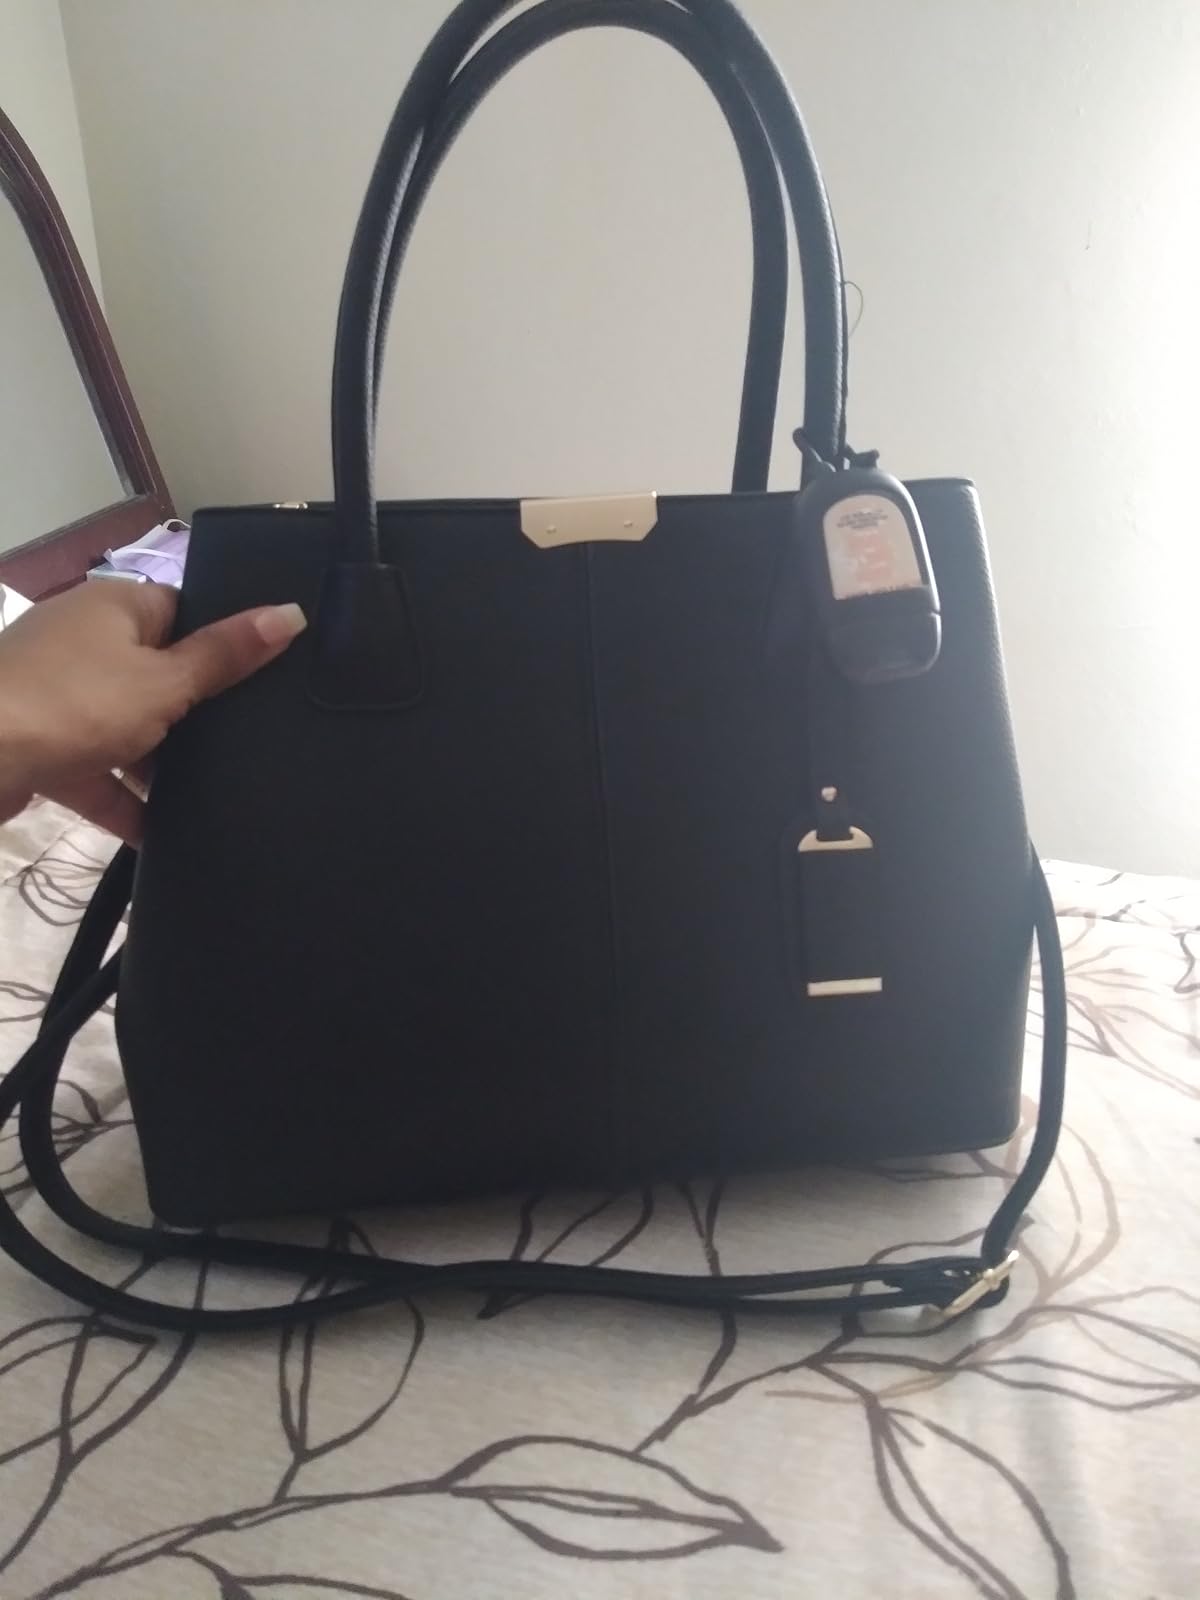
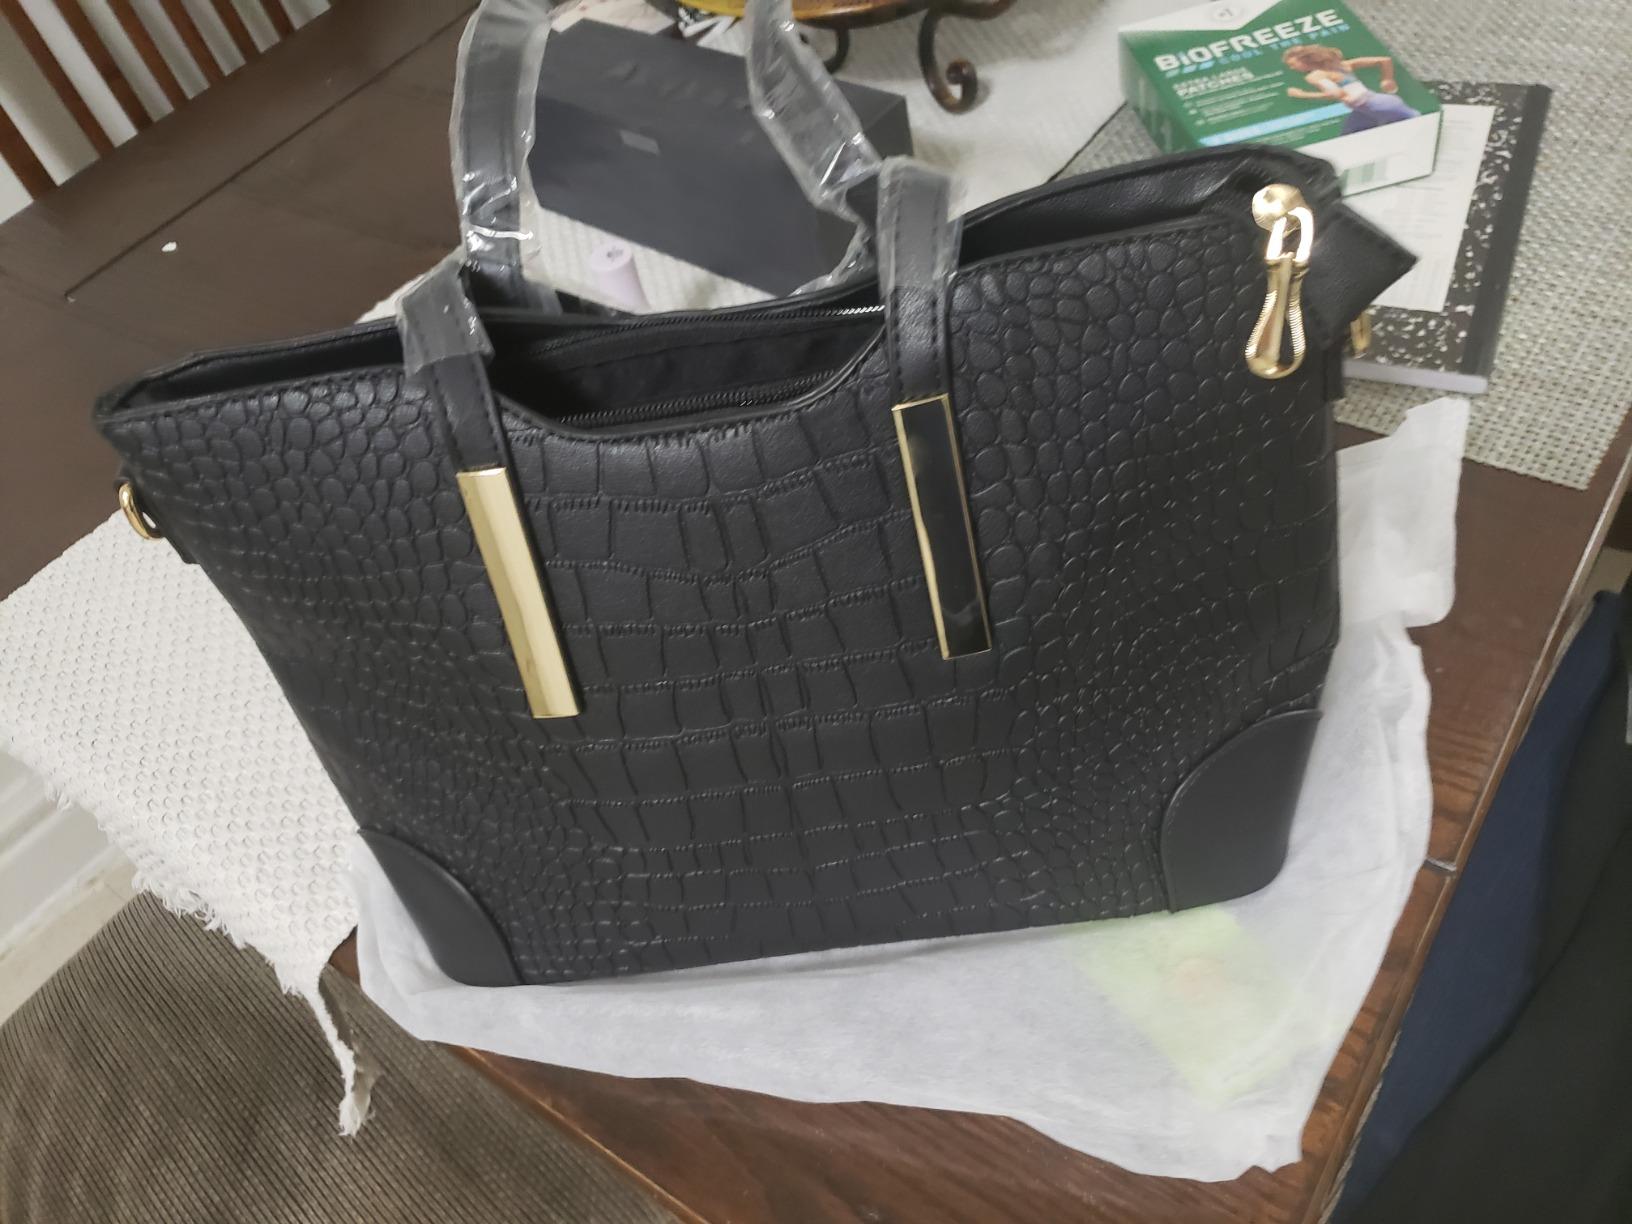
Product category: accessories_handbag
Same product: no